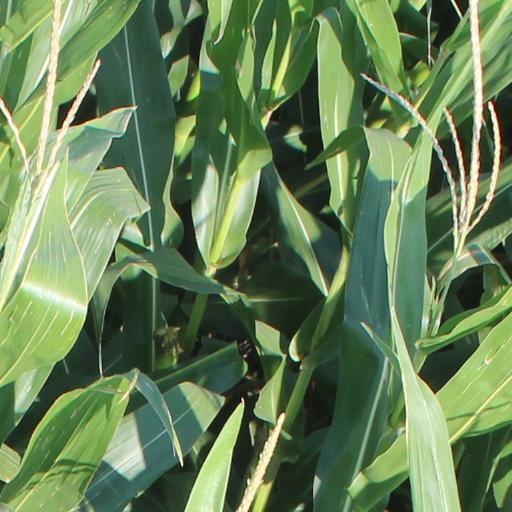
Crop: maize; corn